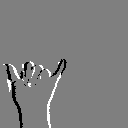
ASL letter: y